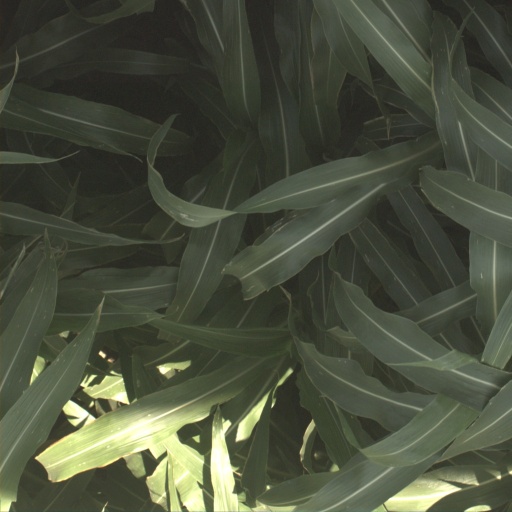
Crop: sorghum